Nurse Edith Cavell

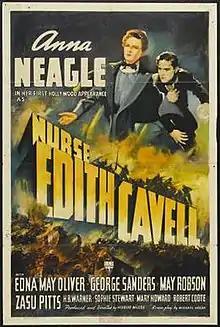

Nurse Edith Cavell is a 1939 American film directed by British director Herbert Wilcox about Edith Cavell.